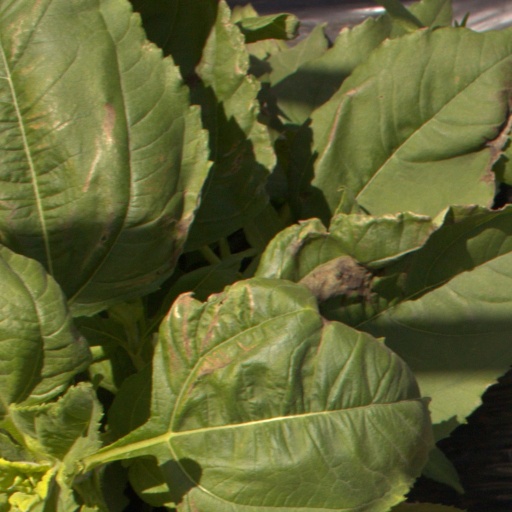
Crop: Jerusalem artichoke